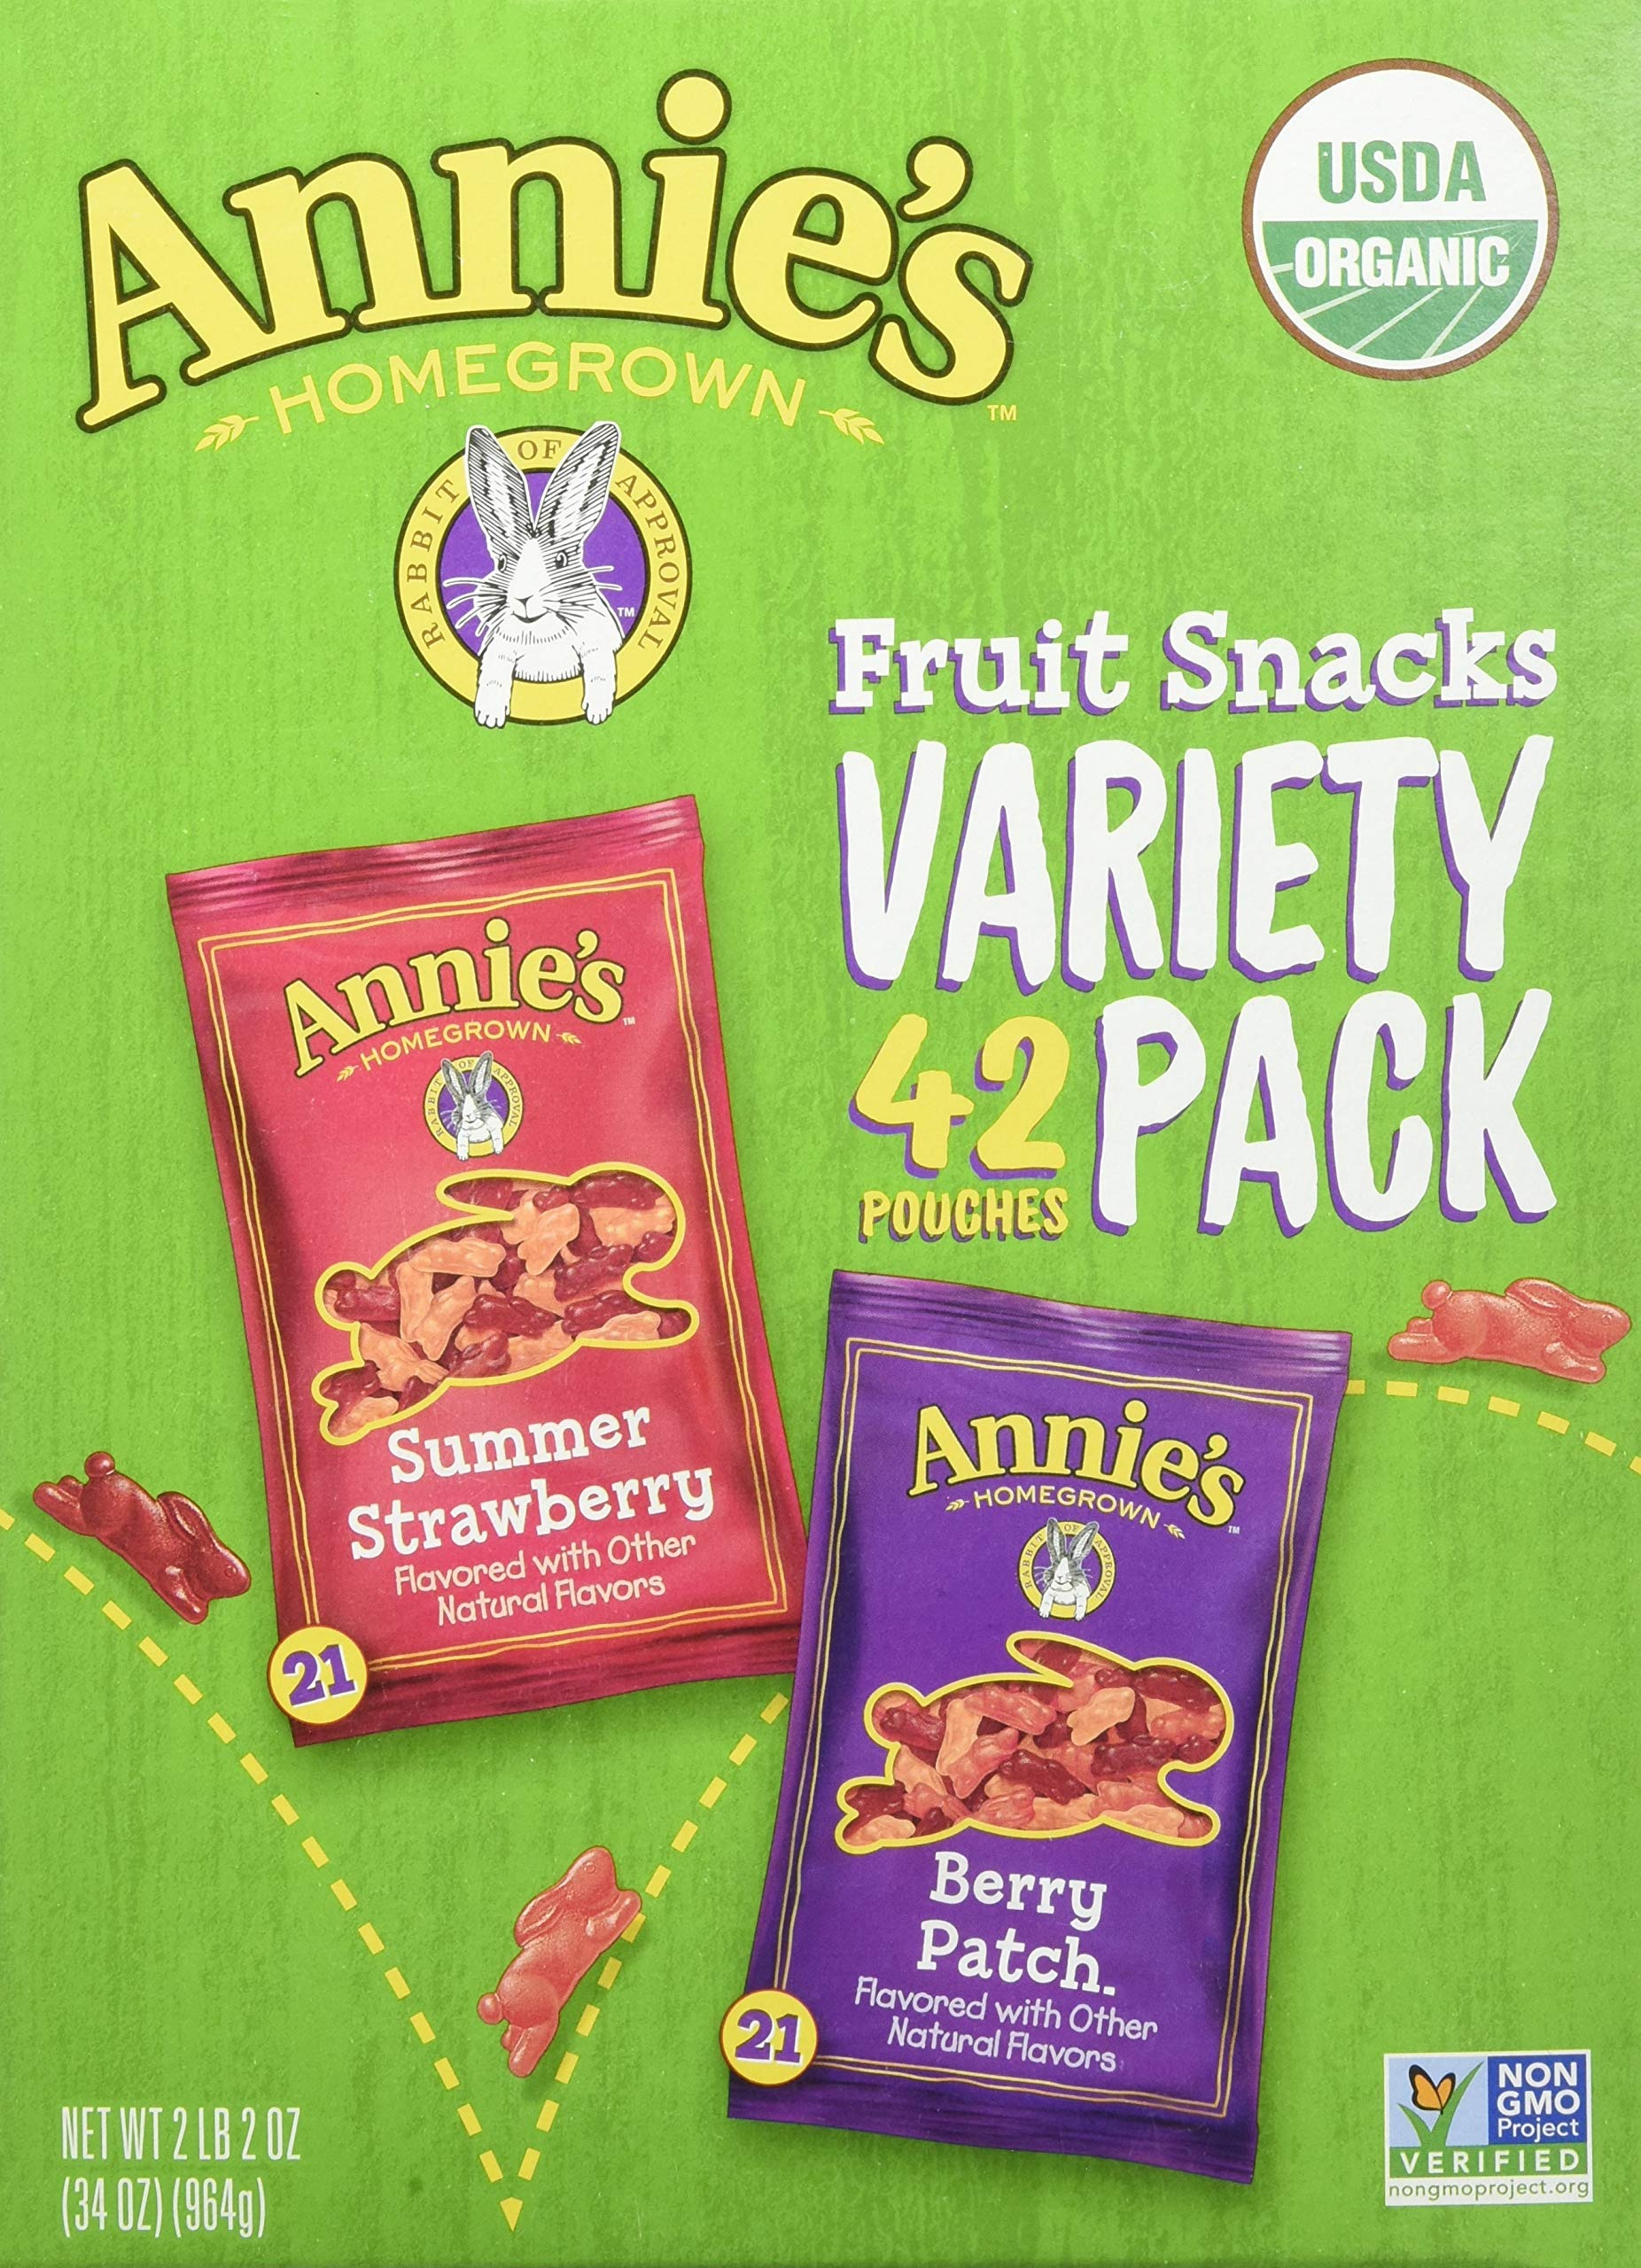
Item Name: Annie's Homegrown Homegrown Fruit Snacks Variety Pack Net Wt (42 Pack 0.8 Oz Net Wt 34 Oz )
Bullet Point 1: The package length of the product is 6.0 inches
Bullet Point 2: The package width of the product is 5.0 inches
Bullet Point 3: The package height of the product is 4.0 inches
Bullet Point 4: The package weight of the product is 12.0 pounds
Value: 34.0
Unit: Ounce

Price: 19.95